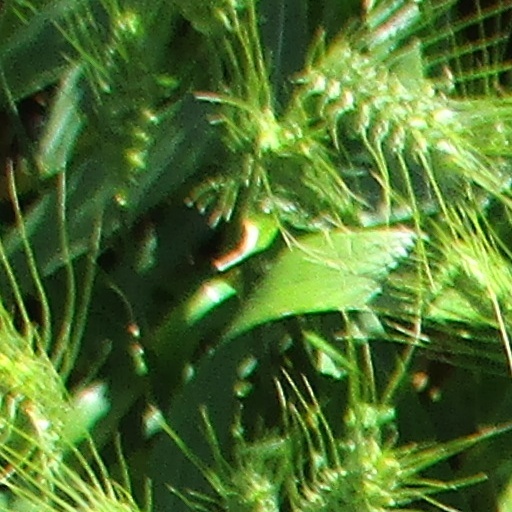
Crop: wheat